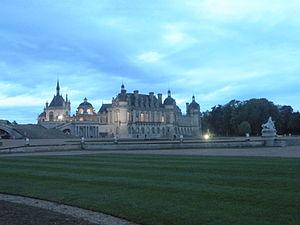
Château de Chantilly nuit des musées
La Nuit européenne des musées est l'ouverture exceptionnelle, simultanée et le plus souvent gratuite de musées européens durant une soirée afin d’inciter de nouveaux publics, notamment familial et jeune, à pousser les portes des musées. Elle existe depuis 2005.